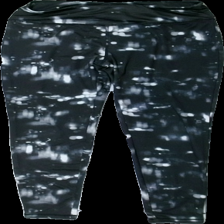
View: front
Type: Tights
Category: Ladies
Brand: Even & Odd
Colors: Black, White
Material: 100% polyester
Pattern: Other
Cut: Regular
Season: All
Trend: Sports
Holes: Minor
Damage location: bottom center
Damage 2: hål knä
Damage 2 location: middle left
Price range: <50
Recommended usage: Export
Description: tie-dye mönstrade tränings tights, hål på knä